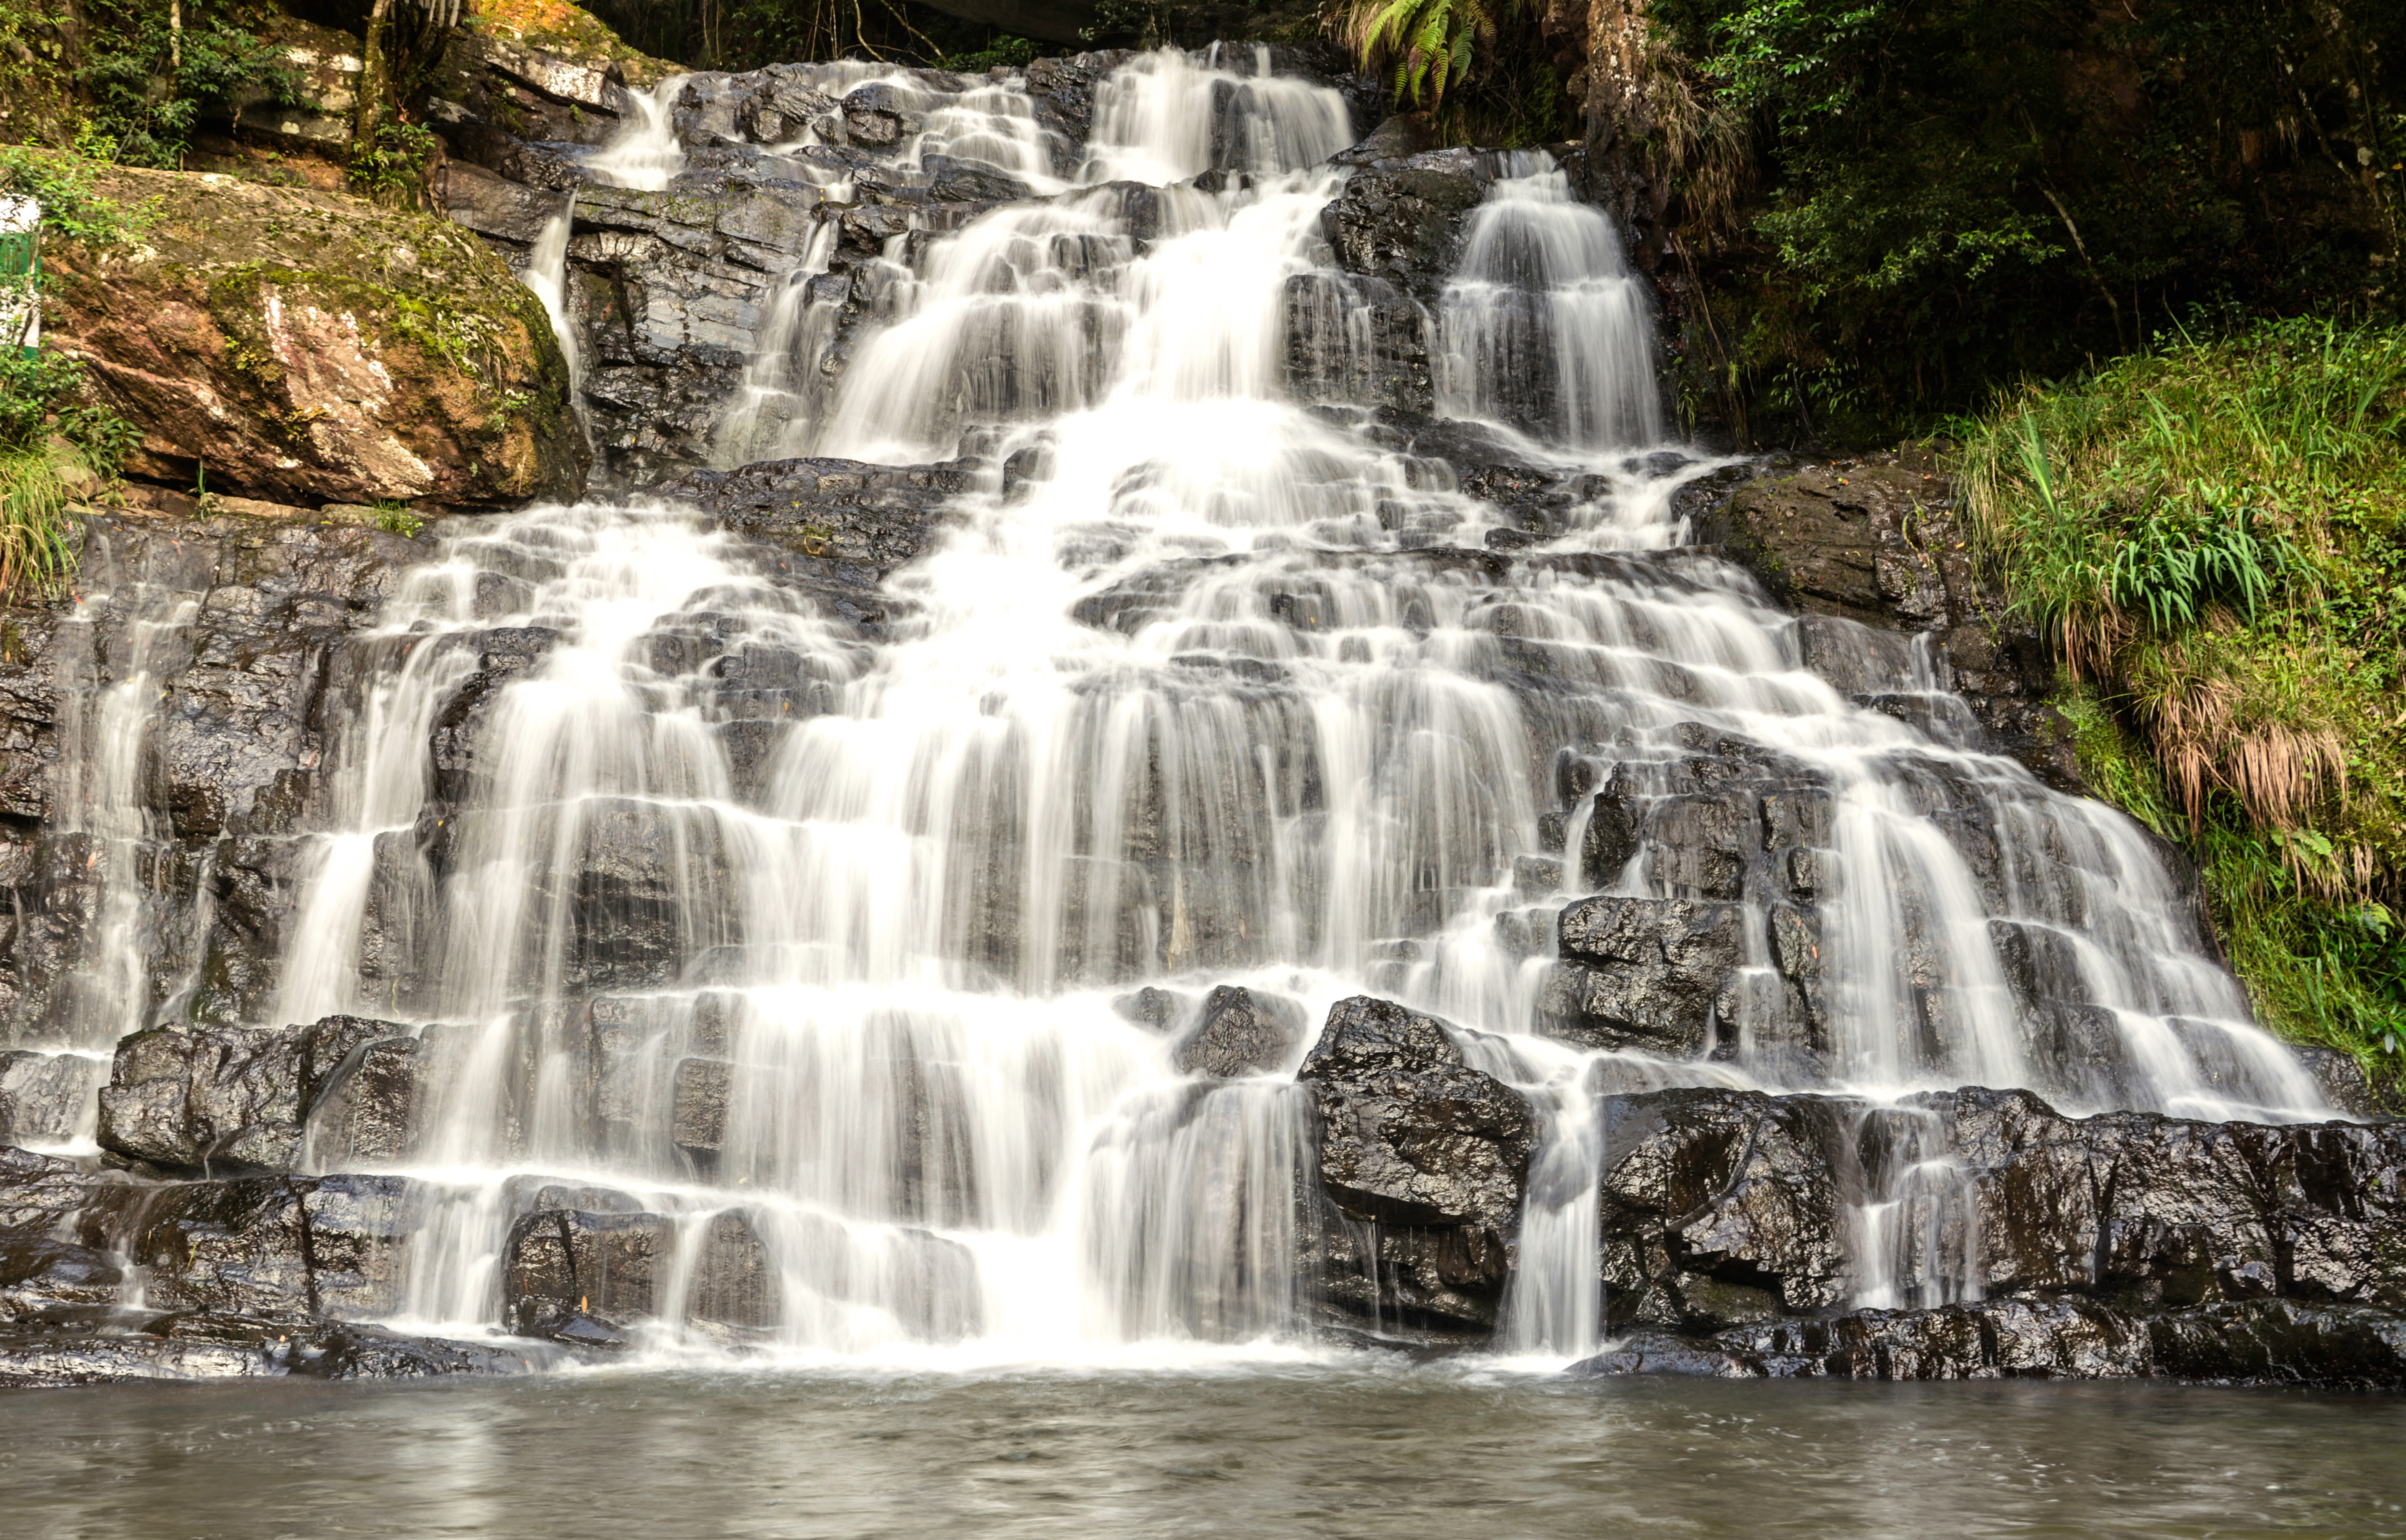
user: text: Màu chủ đạo của cây cối xung quanh thác nước là gì?
assistant: text: Xanh lá cây.

user: text: Có bao nhiêu tảng đá lớn rõ ràng ở phía trên bên trái của thác nước?
assistant: text: Một.

user: text: Một người thường đến những địa điểm có thác nước tự nhiên như thế này để làm gì?
assistant: text: Thưởng ngoạn cảnh đẹp, thư giãn hoặc chụp ảnh.

user: text: Dựa vào hiệu ứng dòng nước mượt mà trong ảnh, kỹ thuật chụp ảnh nào có thể đã được sử dụng và hiệu ứng đó khiến dòng nước trông như thế nào?
assistant: text: Kỹ thuật phơi sáng lâu (long exposure) đã được sử dụng, khiến dòng nước trông mượt mà, mềm mại như lụa hoặc sương khói.